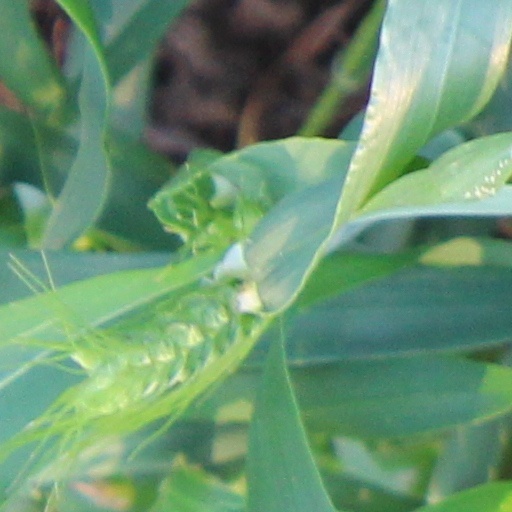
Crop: wheat